Lago Puelo, Chubut

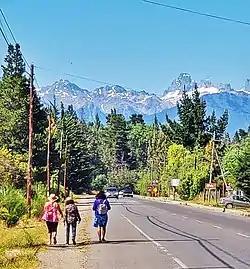
The view from a street in Lago Puelo.

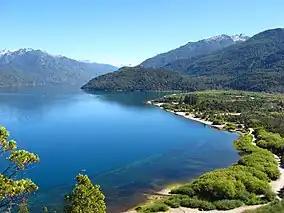
Puelo Lake near the town.

The climate of Lago Pueblo under the Köppen Classification system is a temperate oceanic climate (Cfb). Under the Trewartha climate classification system, the climate is classified as Crlk (maritime temperate, with mild summers and cool winters. Most precipitation is in the Austral winter months from May to August. Snowfall is frequent in the winter months.